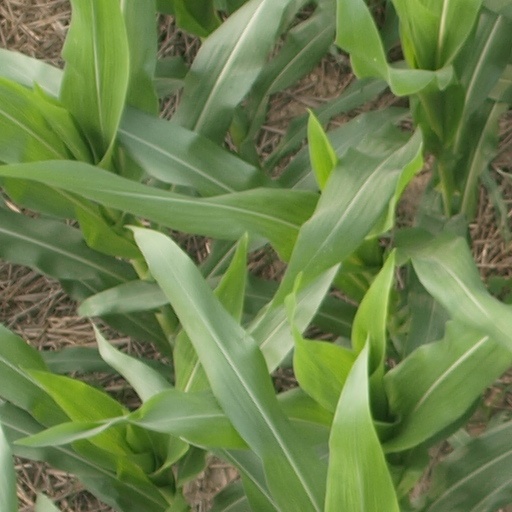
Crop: maize; corn